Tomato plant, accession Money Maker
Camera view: tilt-top (135 deg); turntable rotation: 180 degrees
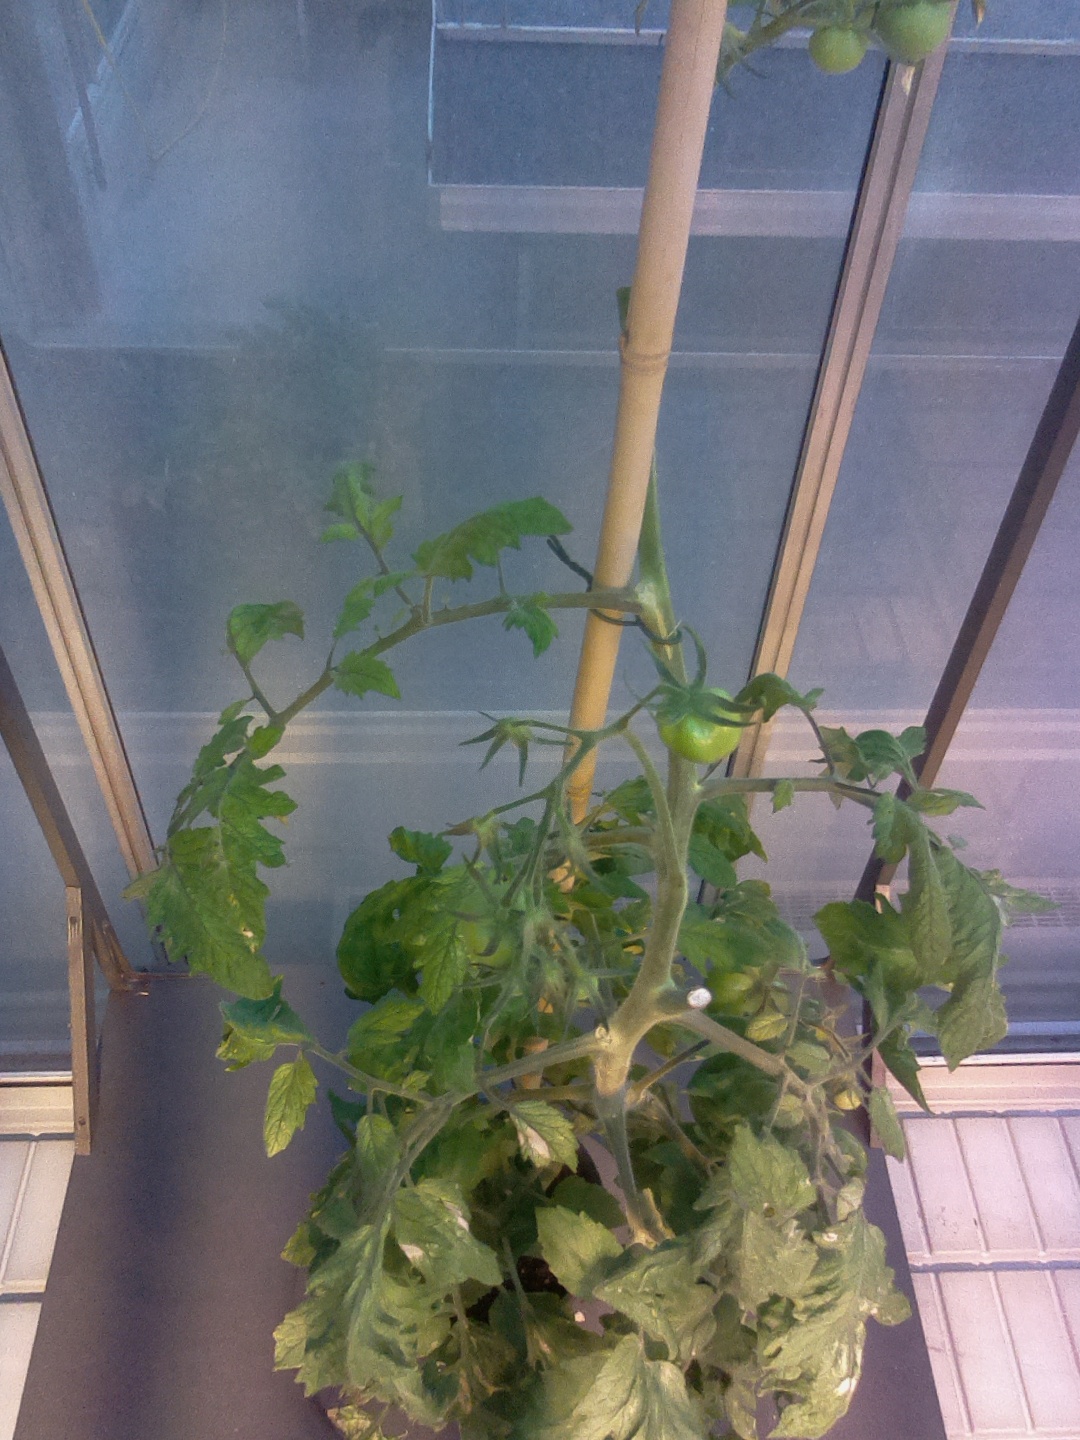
BBCH growth stage 78: 80% -90% of final fruit size